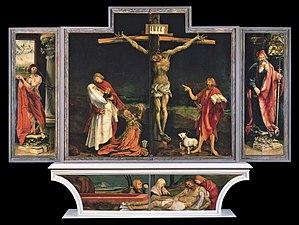
Matthias Grünewald, né probablement à Wurtzbourg, en principauté épiscopale de Wurtzbourg, v. 1475–1480 et mort à Halle, en principauté archiépiscopale de Magdebourg, en 1528, est un peintre et ingénieur hydraulique allemand de la Renaissance, contemporain d'Albrecht Dürer.